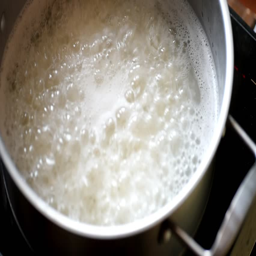
food cooked in water is boiling violently in a stainless steel pot